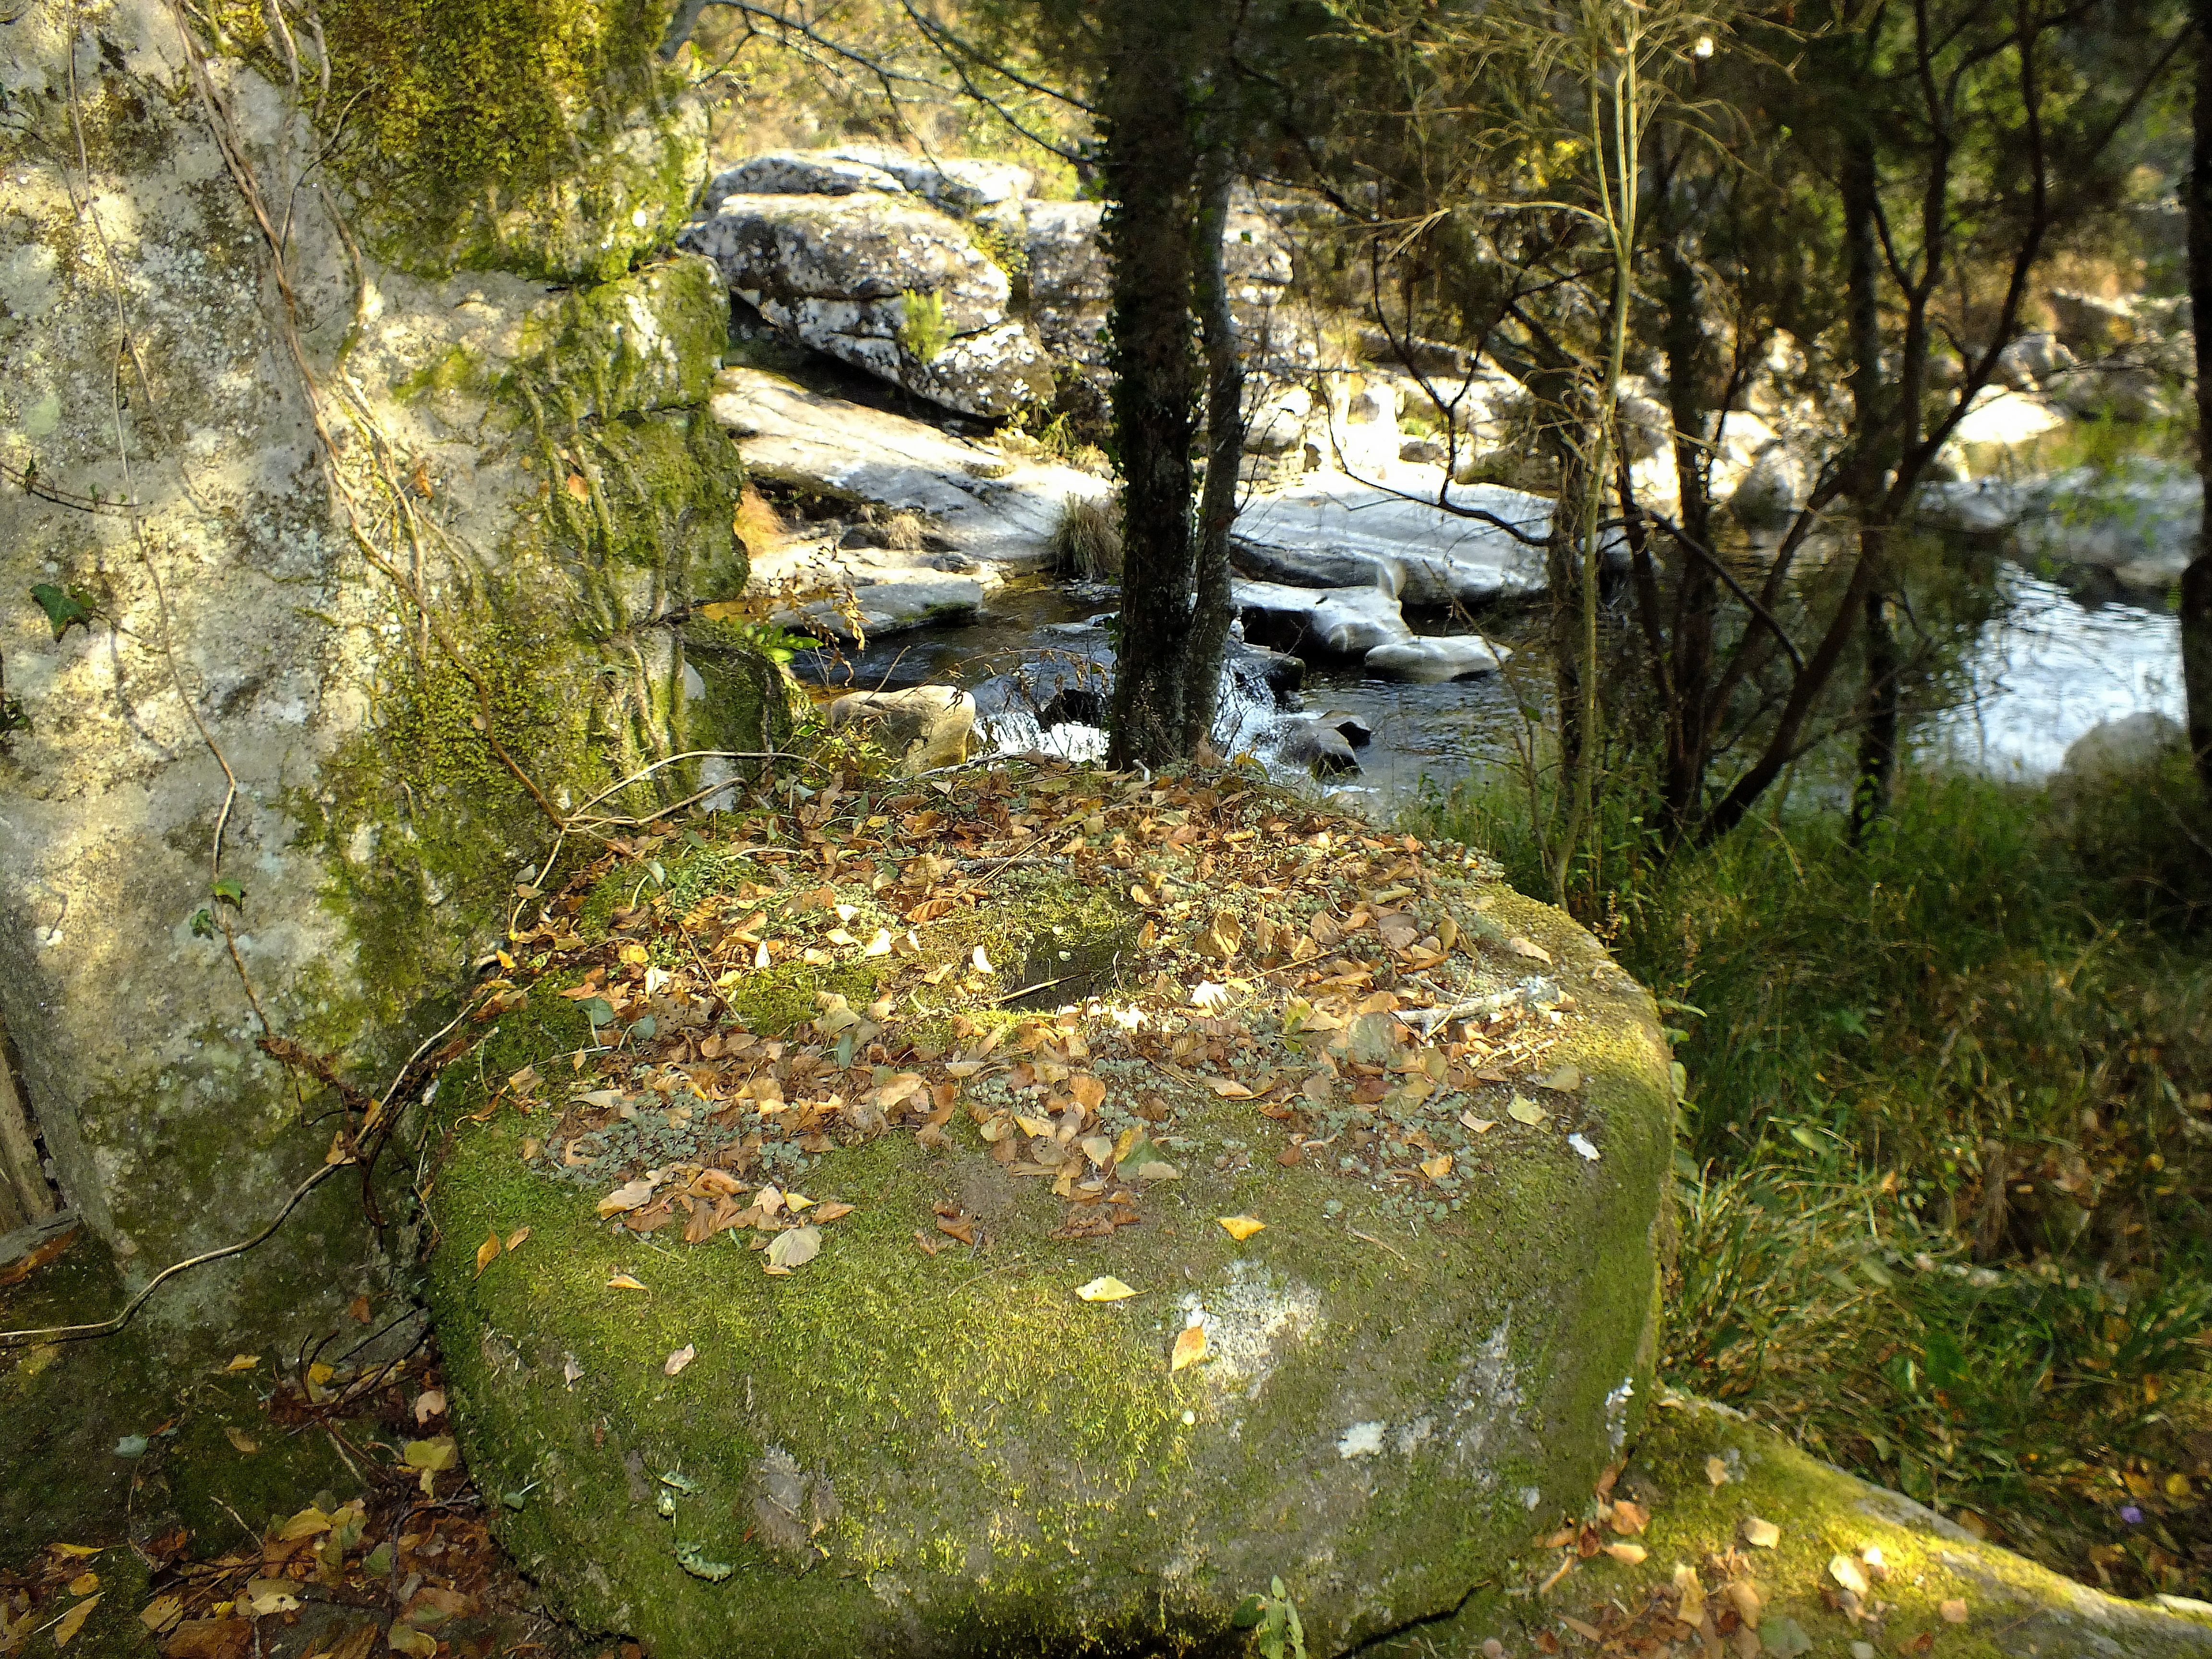
landscape, tree, water, nature, forest, rock, wilderness, trail, leaf, moss, pond, stream, green, autumn, botany, spain, boulder, naturaleza, galicia, pontevedra, paisajes, woodland, habitat, water feature, espana, ggl1, gaby1, pontecaldelas, finepixhs20, sendeirodasalmi aedofoxodolobo, natural environment, woody plant